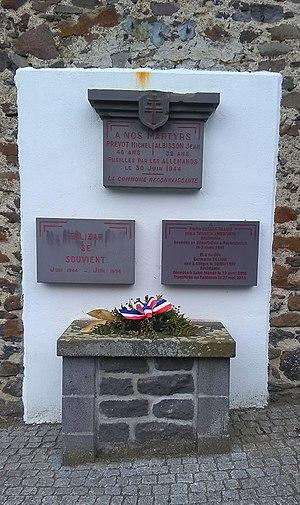
Monument du Souvenir - 2ème Guerre Mondiale
Talizat est une commune française située dans le département du Cantal, en région Auvergne-Rhône-Alpes.